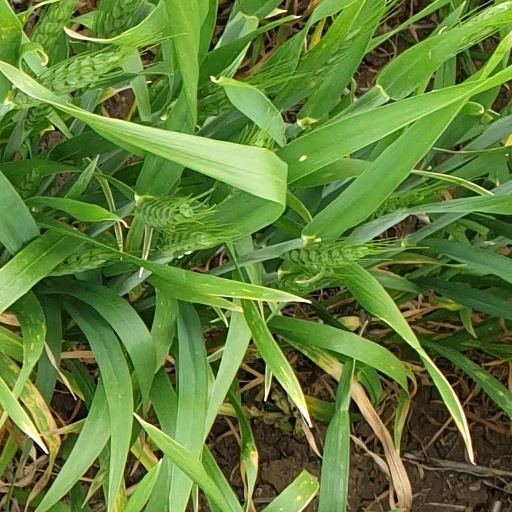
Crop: wheat